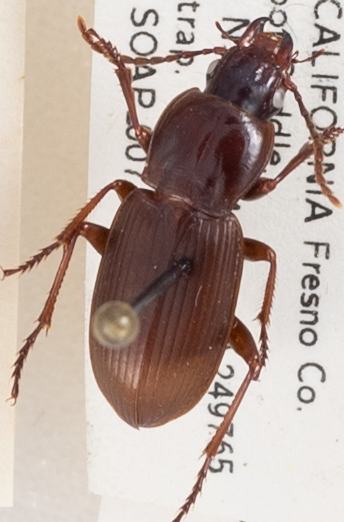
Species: Pterostichus (Hypherpes) sp.
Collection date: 2018-07-16
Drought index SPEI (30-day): -1.604
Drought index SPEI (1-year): -0.39
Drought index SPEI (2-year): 0.71